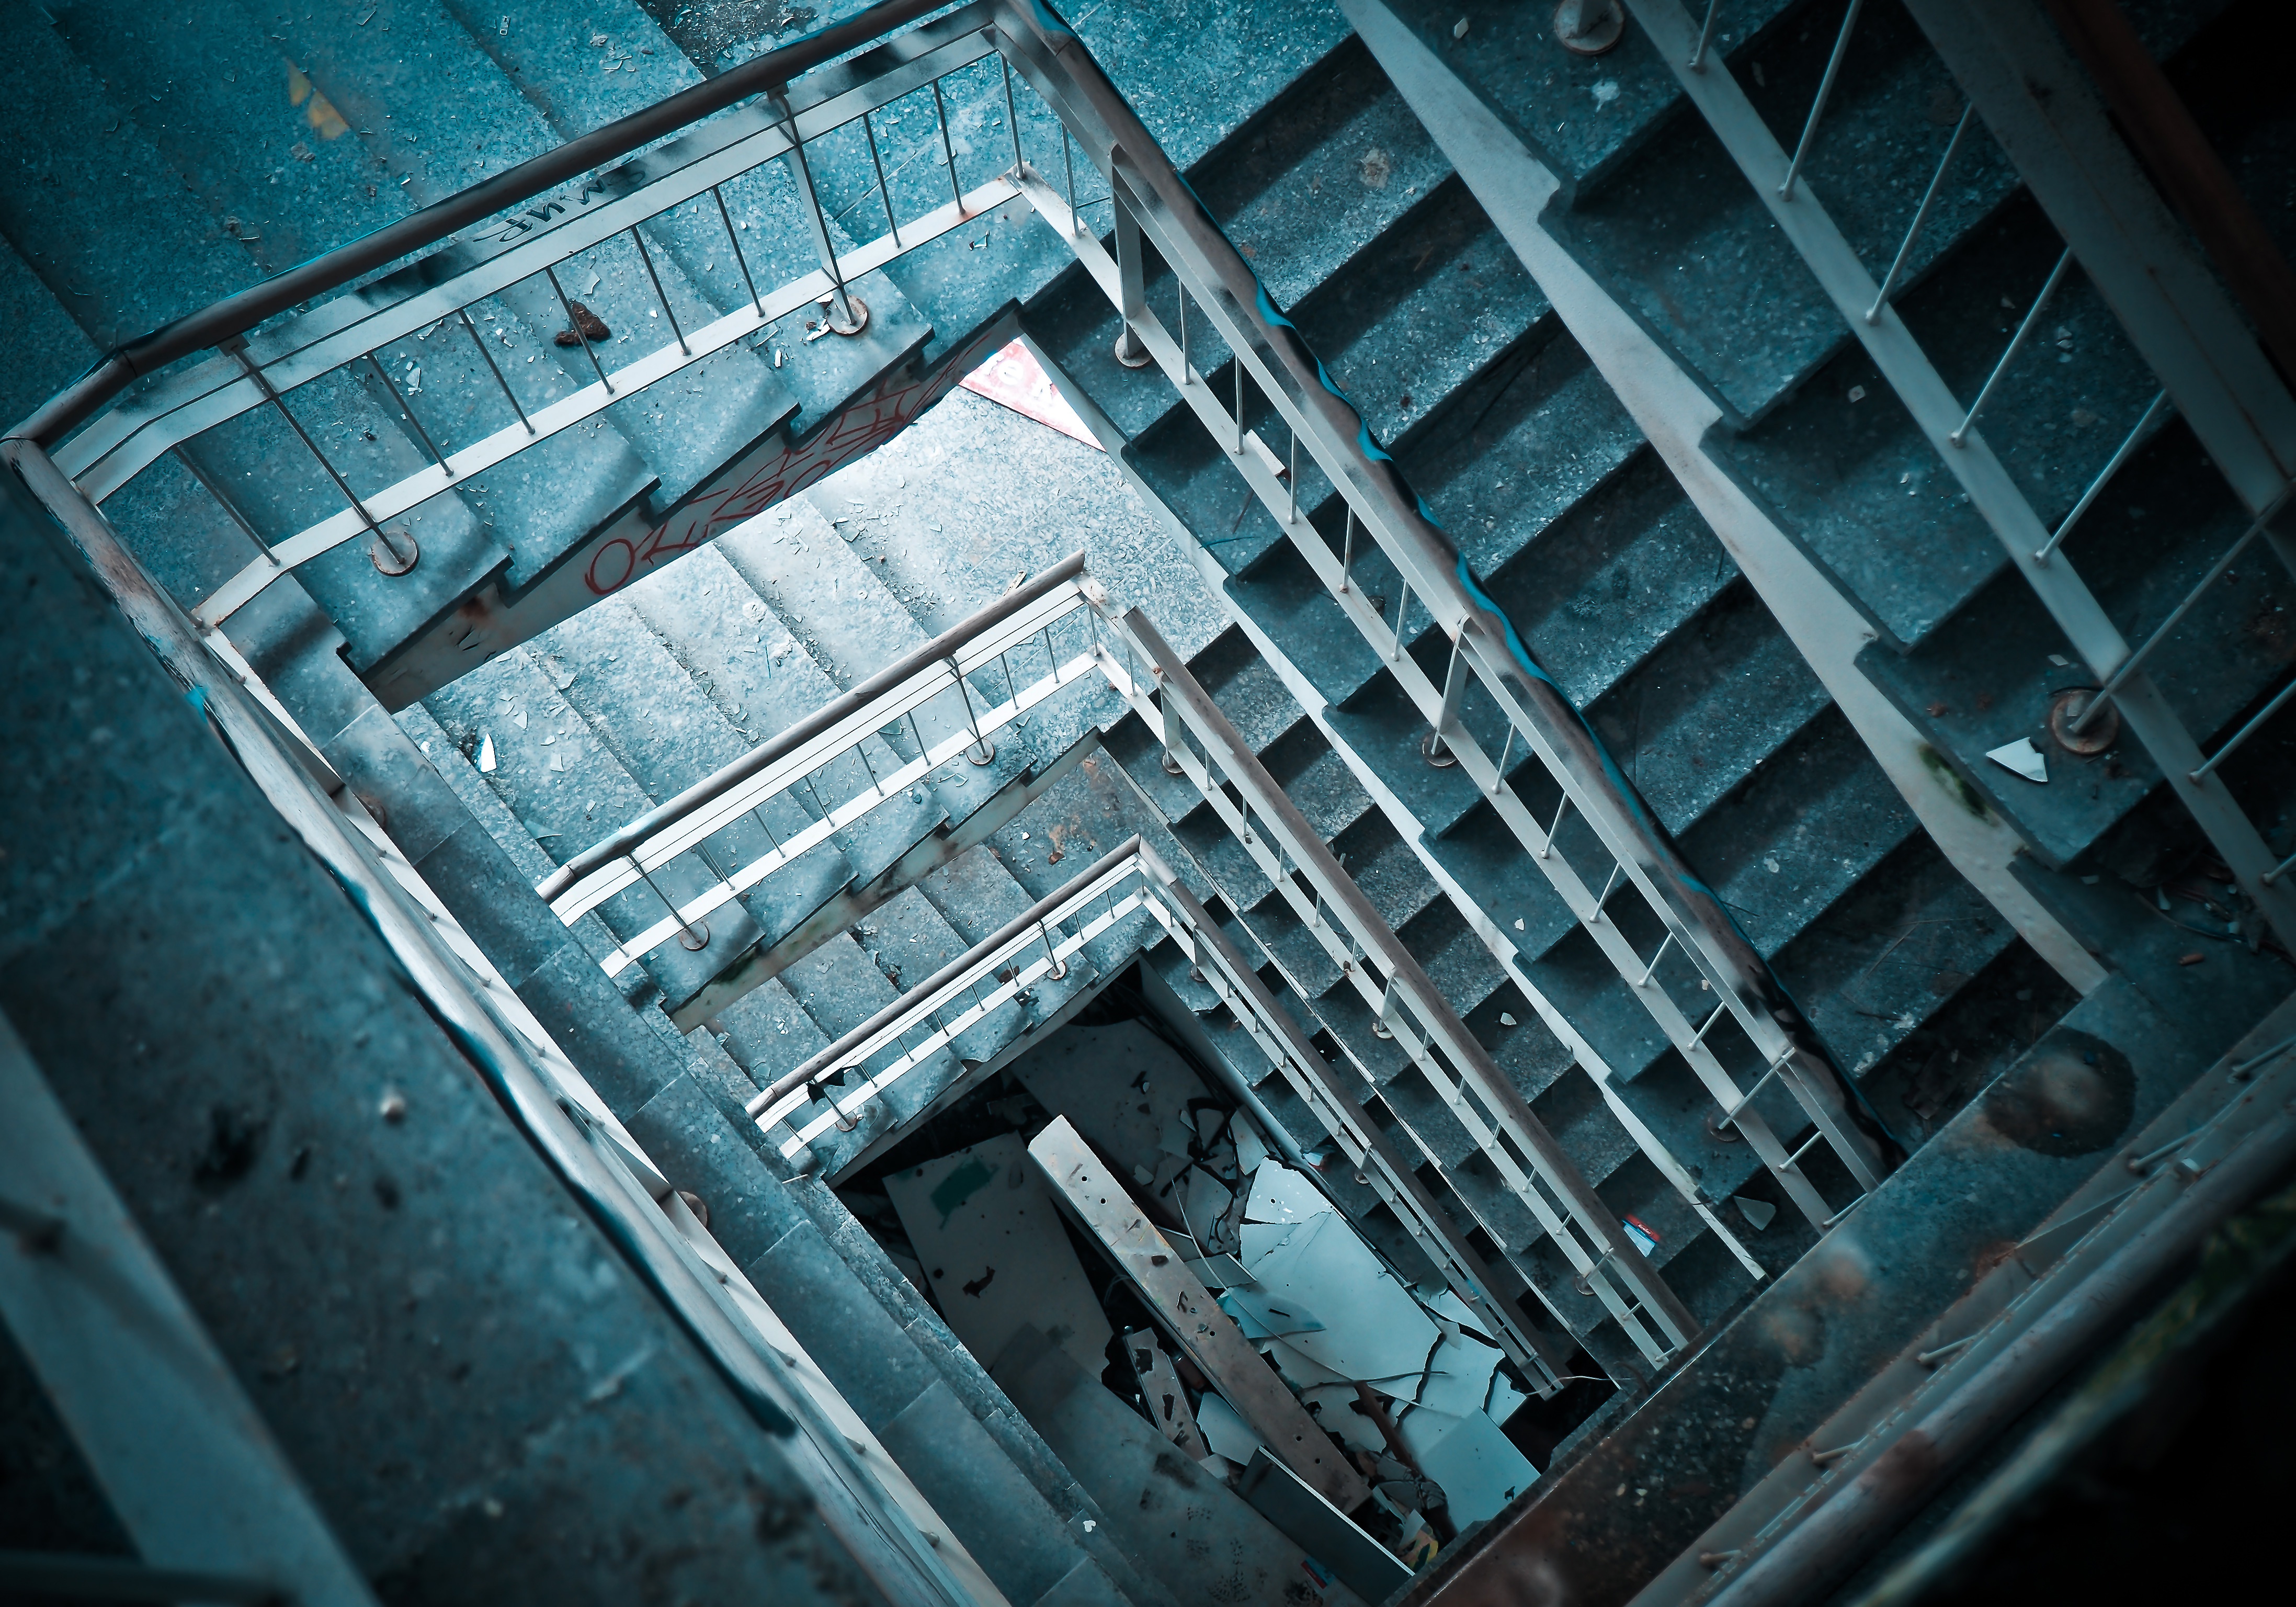
light, window, building, old, atmosphere, skyscraper, staircase, railing, reflection, color, broken, factory, darkness, blue, industry, decay, ruin, old building, graffiti, transience, stairs, dilapidated, mood, shape, past, forget, transient, leave, screenshot, industrial plant, lost places, pforphoto, break up, industrial building, factory building, lapsed, old factory, ailing, gradually, run down, urban area